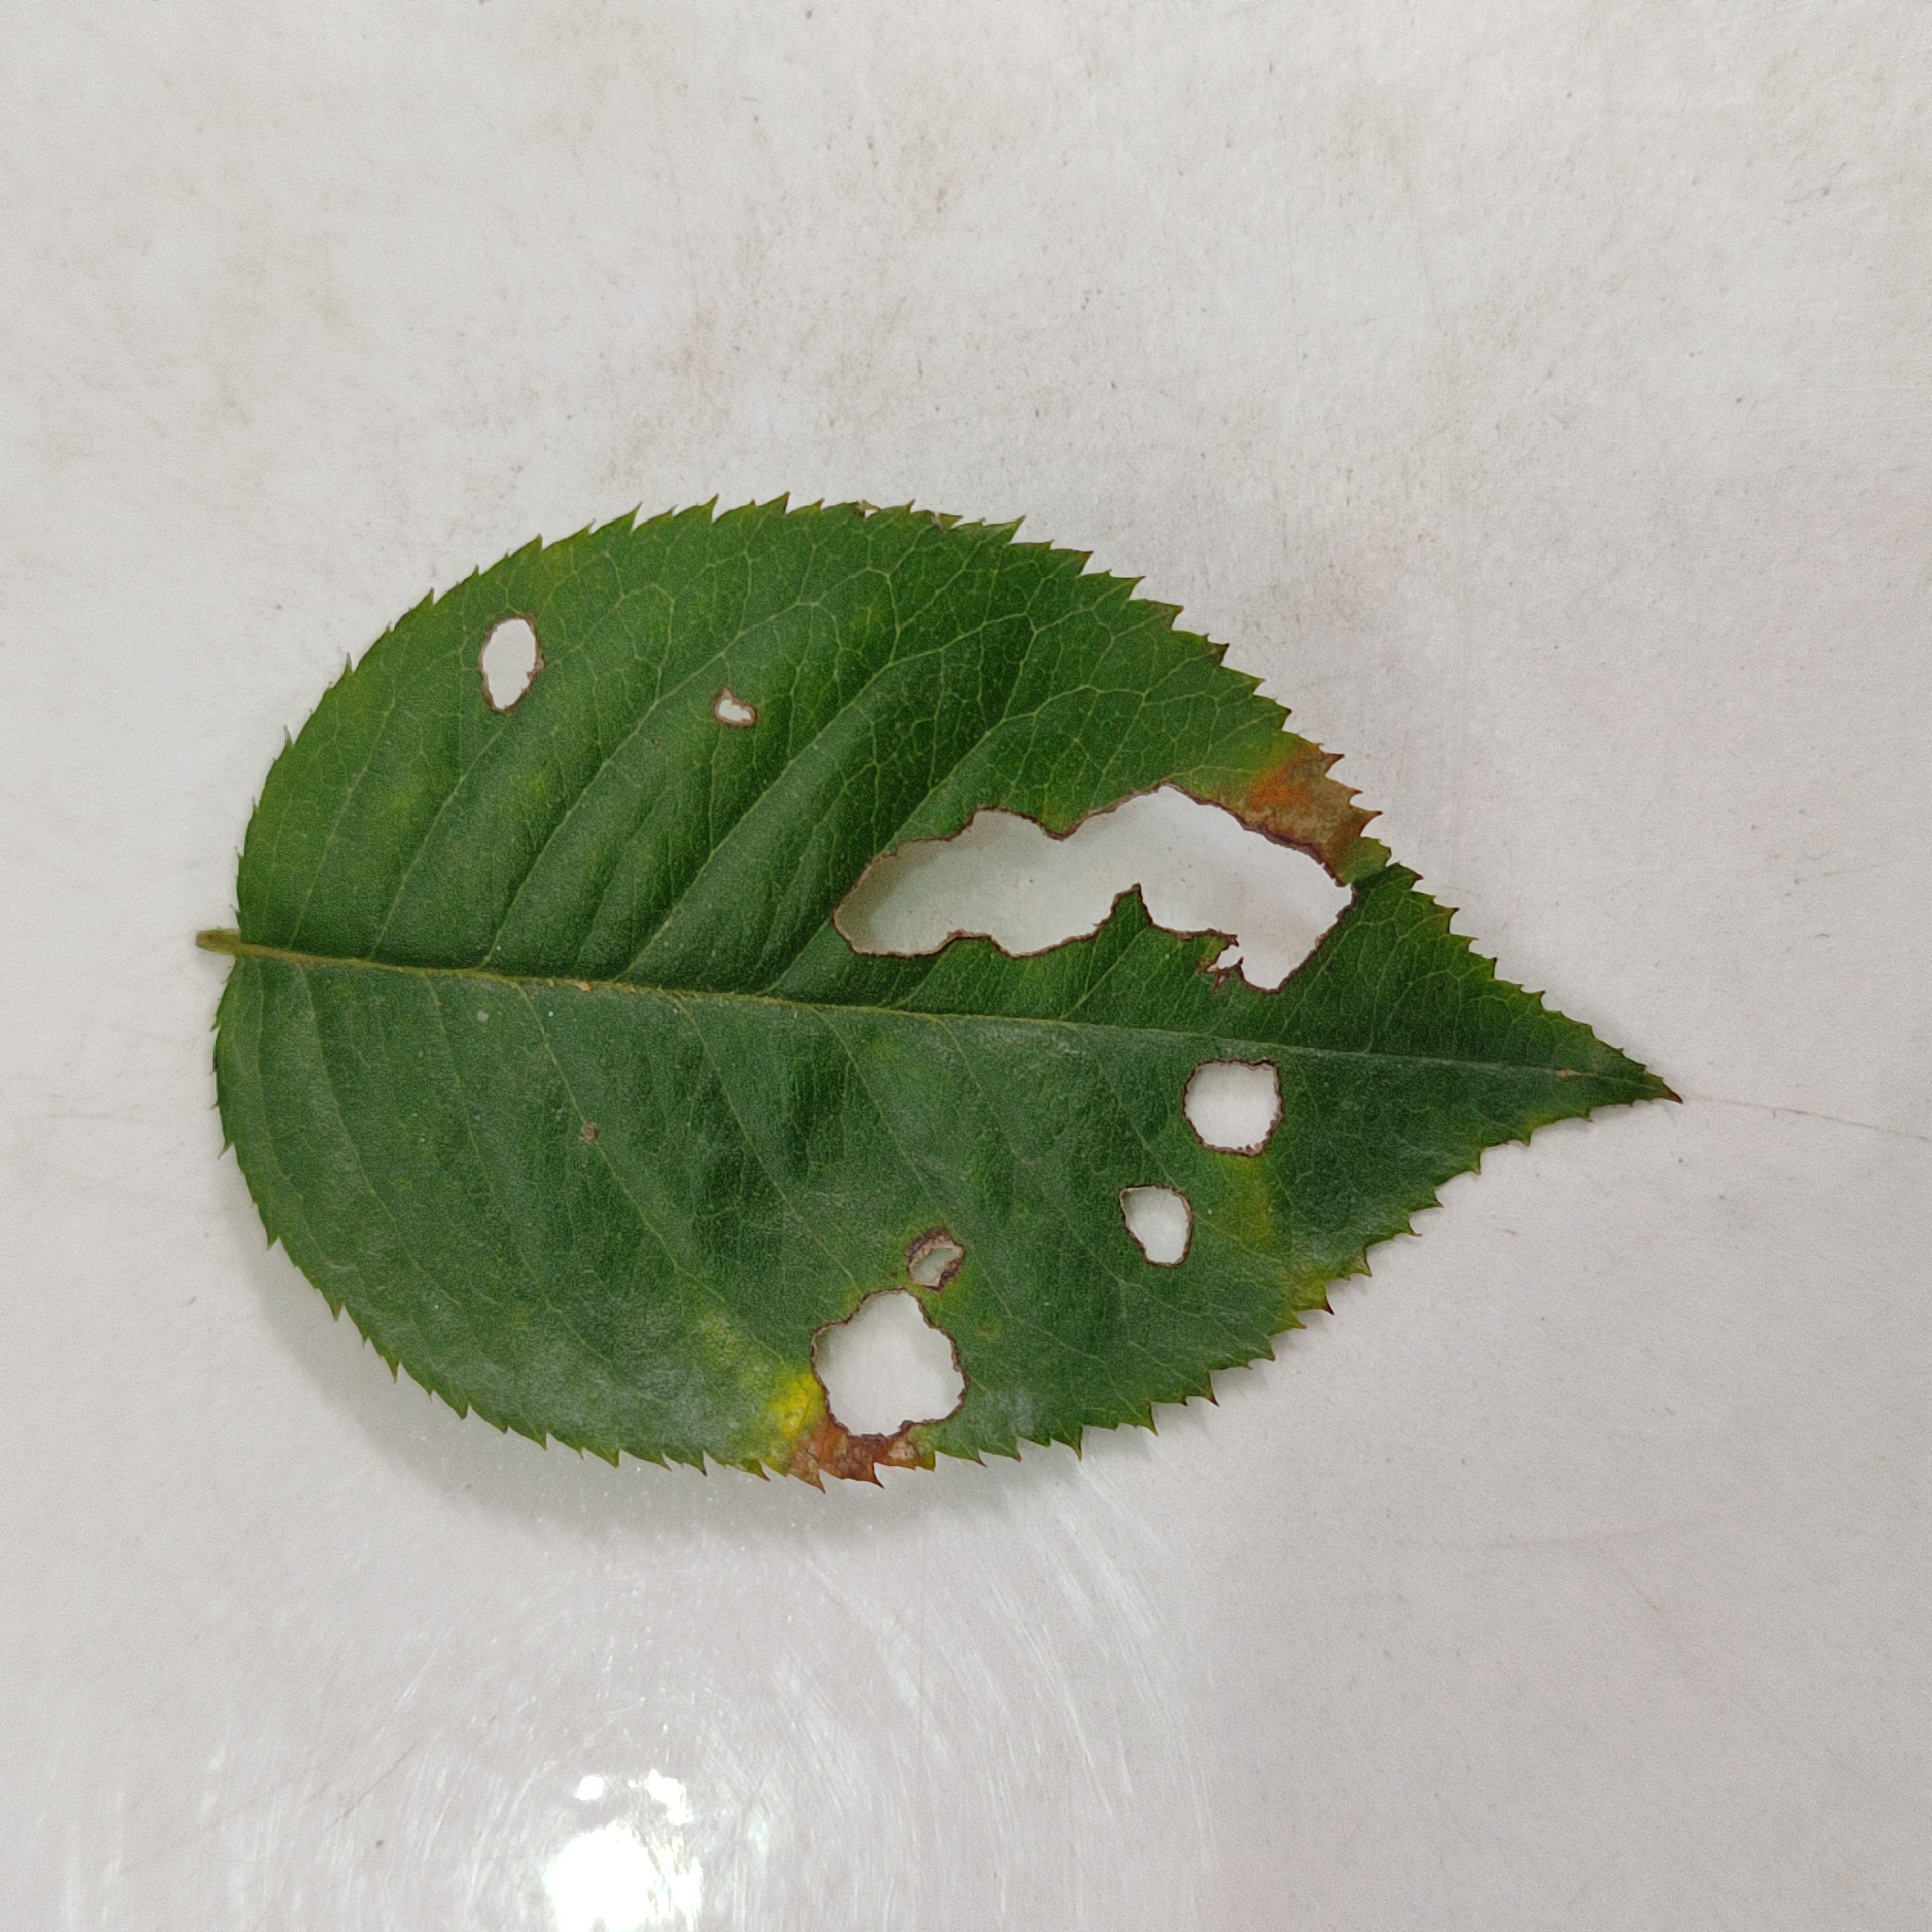
Label: Insect Hole